SS Metagama

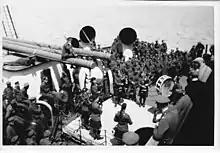
A pipe band entertaining troops on deck aboard "Metagama" in 1915

"Metagama" remained in civilian passenger service, although her passengers often included troops. Her first regular route was between Liverpool and St John, New Brunswick. She sometimes served Glasgow, and from 1927 her route was between Antwerp and Montreal.